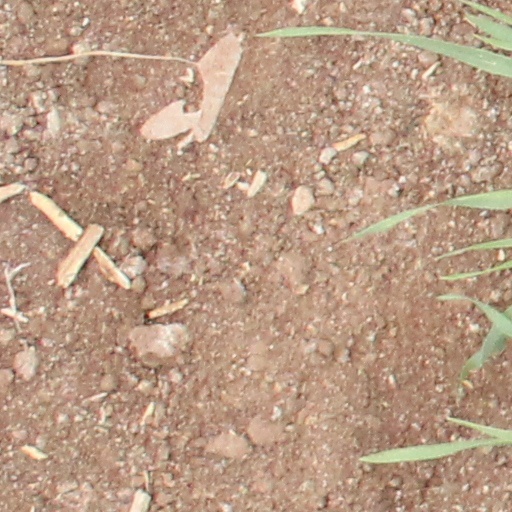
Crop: wheat